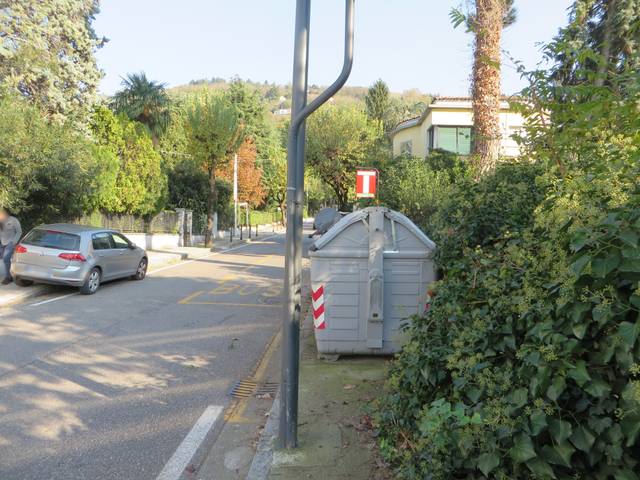
Region: Italy
Coordinates: 45.539, 10.232